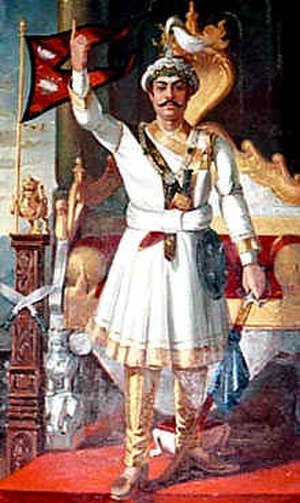
Prithvi Narayan Shah
Prithvi Narayan Shah, født 1722 og død 1775, var grundlægger af det moderne Nepal. Han var konge af Gorkha fra 1743 og over det samlede Nepal fra 1768 og indtil sin død. Prithvi blev dermed grundlægger af Shah-dynastiet, der regerede Nepal indtil Gyanendra Bir Bikram Shah Dev blev afsat, monarkiet afskaffet og Nepal udråbt som republik i 2008